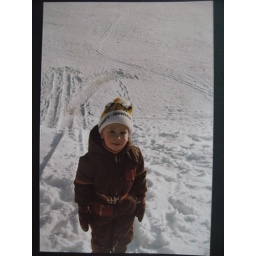
1981. Location unknown. Standing in fresh, white snow in a brown snowsuit with a snoopy hat smiling.